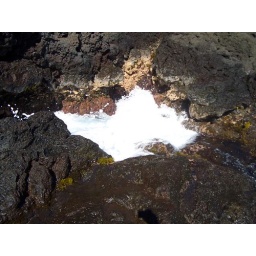
blowhole near red sand beach